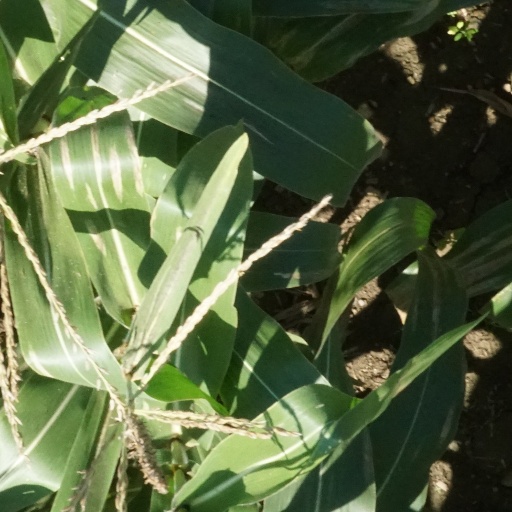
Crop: maize; corn